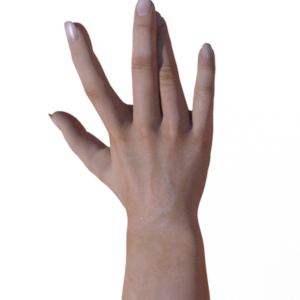
Label: paper